Włoszakowice

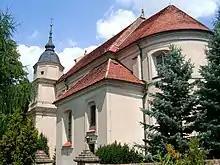
Baroque Holy Trinity church

The oldest known mention of the village comes from a document of Duke Władysław Odonic from 1210, when it was part of Piast-ruled Poland. Włoszakowice was a private village of Polish nobility, administratively located in the Kościan County in the Poznań Voivodeship in the Greater Poland Province. It was owned by the Opaliński family of Łodzia coat of arms, including the Queen consort of Poland Catherine Opalińska, and the Sułkowski family of Sulima coat of arms.